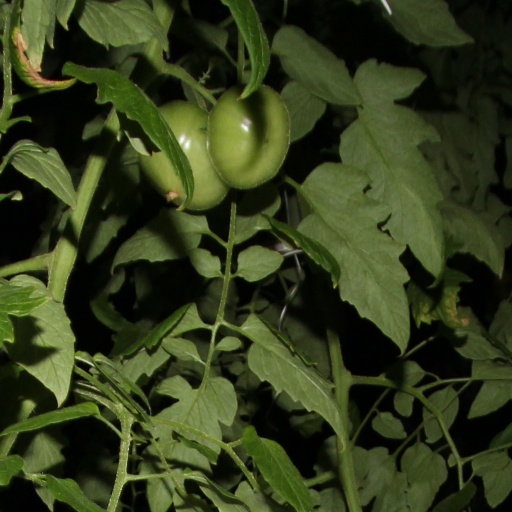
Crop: tomato